Komae, Tokyo

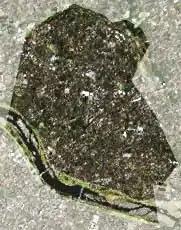
Satellite image of Komae.

Komae is nestled between the Tama River to the southwest, and the much smaller Nogawa River to the north and east which flows near its boundaries with Chōfu city and Setagaya Ward. It is mostly flat. It is a small municipality; its boundaries fit within a circle of 2 km radius centred on the city hall. It is essentially a residential suburb of Tokyo which urbanised rapidly in the 1960s and 1970s, with most of the working population commuting to central Tokyo. There are several neighbourhood shopping areas, mainly around the train stations. The City Hall is located near Komae Station.